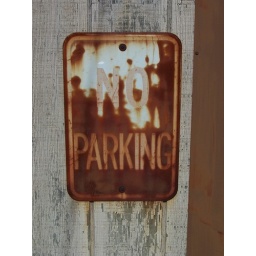
No Parking signs seem to be the most frequently rusted sign variety. This one's located in East Liverpool, Ohio.